Nashville Banner

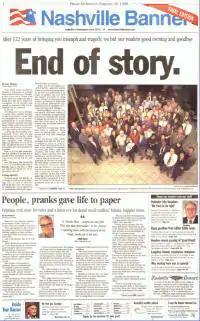

The Nashville Banner is a nonprofit digital newspaper in Nashville, Tennessee, originated in its current form in 2024. It previously was published as a print daily from April 10, 1876 until February 20, 1998.